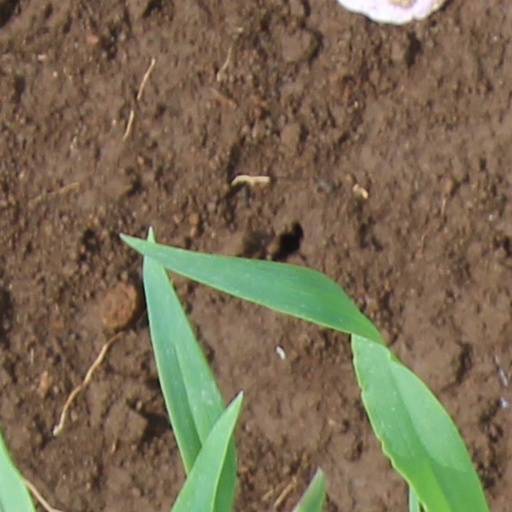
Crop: wheat